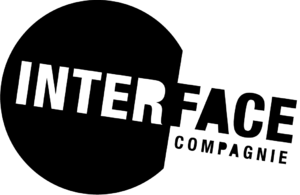
Logo Compagnie INTERFACE
La Compagnie Interface est une compagnie de théâtre et de danse suisse, fondée et basée à Sion. Elle est basée au Théâtre Interface Zone Sud.